Yan Marillat

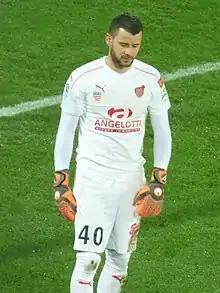
Marillat with Béziers in 2019

Yan Marillat (born 12 August 1994) is a French professional footballer who plays as goalkeeper for Championnat National 2 club Créteil.